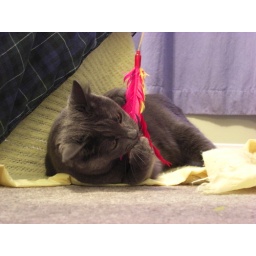
My black cat (Freya) and my grey cat ( Loki) playing with each other and some toys under their blanket.